Eva Longoria

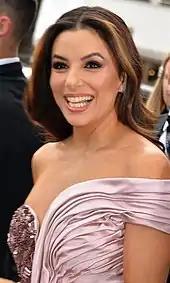
Longoria at the 2019 Cannes Film Festival

In 2009, Longoria enrolled in a Master's program in Chicano studies and political science at Cal State University, Northridge. She said, "Because of my involvement with the NCLR and my charity work, I really wanted a better, more authentic understanding of what my community has gone through so I [could] help create change." She graduated with a master's degree in Chicano studies in May 2013.